Santa Cruz Bicycles

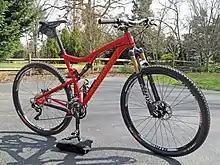
A 2013 Santa Cruz Tallboy mountain bike (aluminum frame)

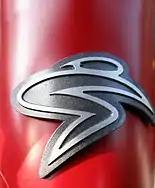
Santa Cruz head badge

The company manufactures around a dozen models of mountain bikes made of carbon fiber and aluminum, ranging from $1500 to over $10000 retail. Their bikes are suited to a wide range of mountain biking disciplines. Frame fabrication occurs in China and Taiwan, but all bicycles are assembled in Santa Cruz, built to customer specifications just before being shipped out.